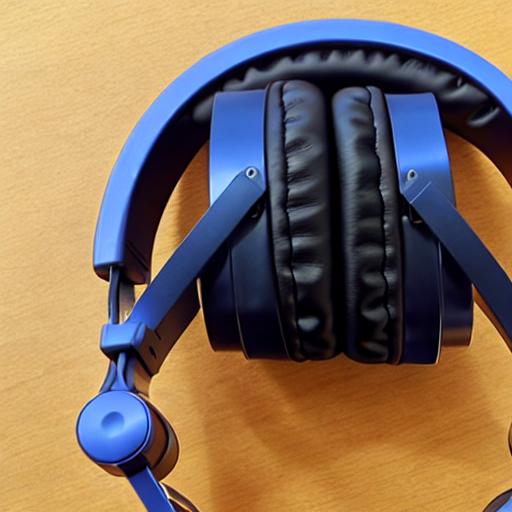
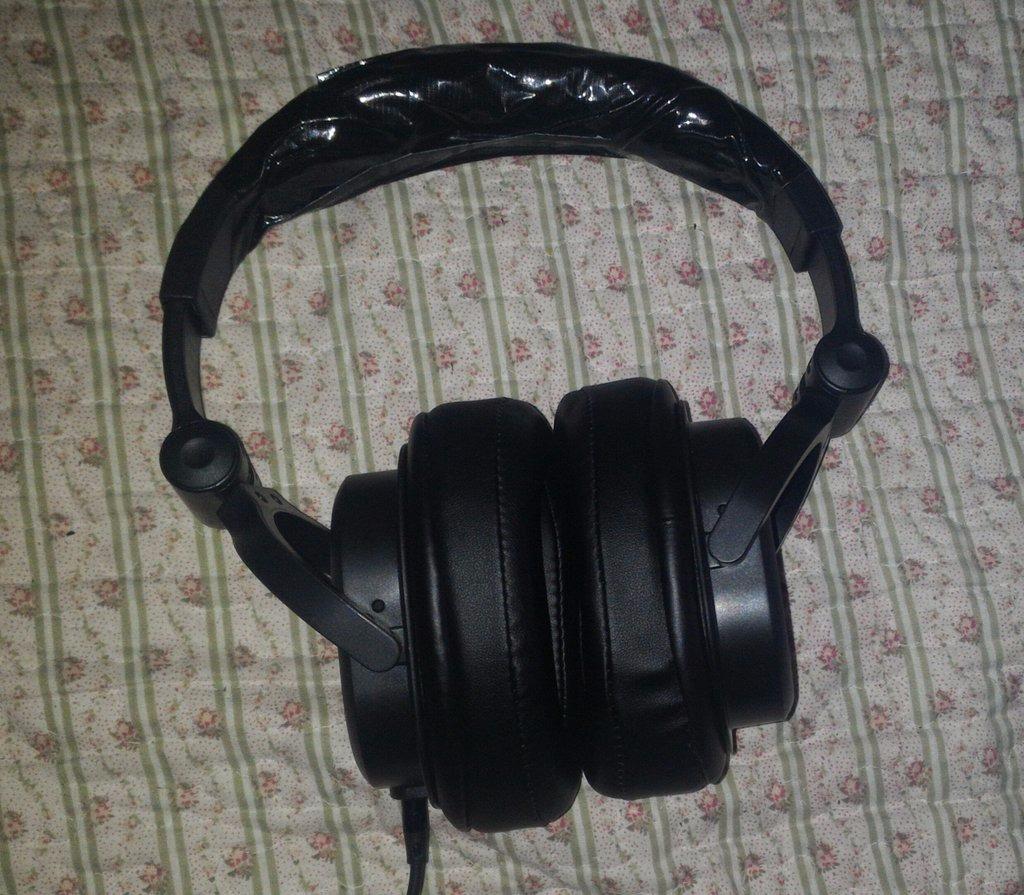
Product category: headphones
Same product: no